China–Russia relations

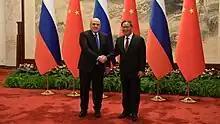
Chinese Premier Li Qiang and Russian Prime Minister Mikhail Mishustin in Beijing, China on 24 May 2023

Participation in such organizations as BRICS and RIC (Russia-India-China) has significant importance for Russian-Chinese economic relations. At the Russian-Chinese summit held in Shanghai, Vladimir Putin and Xi Jinping stressed that "Russia and China stand for the transformation of BRICS into a mechanism of cooperation and coordination on a wide range of global financial, economic and international political problems, including the establishment of a closer economic partnership, the early establishment of the BRICS development Bank and the formation of a; for the expansion of joint efforts of representation and voting rights of States with emerging markets and developing countries in the system of global economic governance, for the formation of an open world economy; for the deepening of cooperation in the field of foreign policy, including in the settlement of regional conflicts".